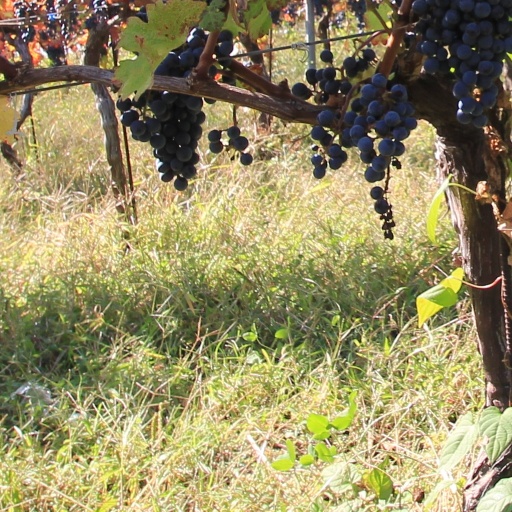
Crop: grape